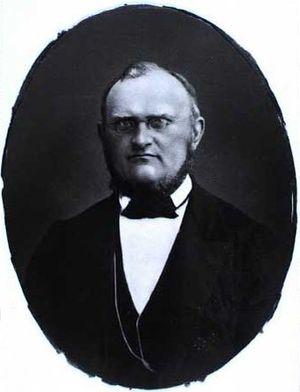
Adam Fabricius est un prêtre et historien danois, auteur de plusieurs ouvrages sur l'histoire du Danemark.